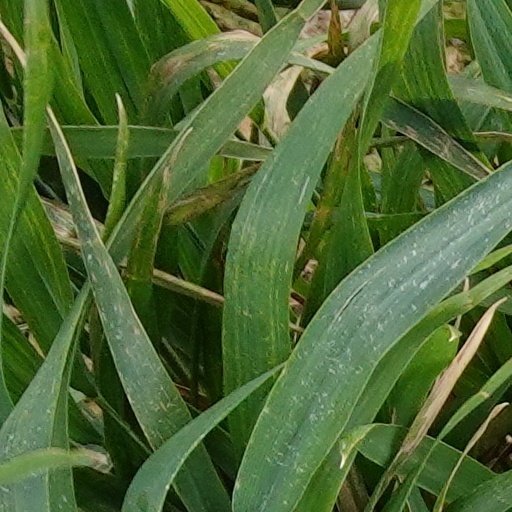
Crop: wheat